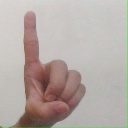
अक्षर: ड